Diko Madeleine

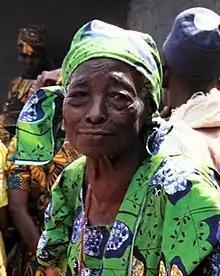
Diko in Jan 1995 during Nggwun

Diko Madeleine ( – 27 January 2005) was the first wife of Chief Konaka of Somié and with him was one of the major actors negotiating the transition to Colonial rule and the introduction of Christianity among Mambila people in Cameroon.